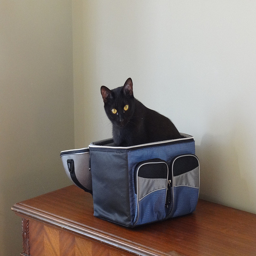
a cat sitting inside a lunch bag on top of a dresser
A black cat sitting on top of a bag on top of a table.
A black cat with a conspicuous look on its face in a bag.
a cat sits inside of a lunch bag
a black cat is sitting in a small bag